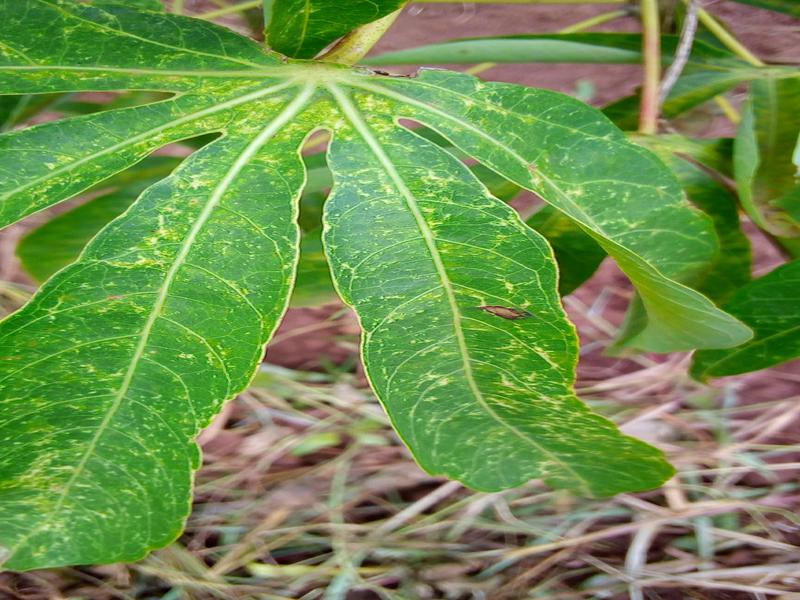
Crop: cassava
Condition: green_mottle